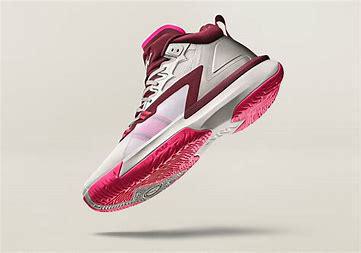
Brand: Jordan
Model: Zion 1